2020 Hong Kong national security law

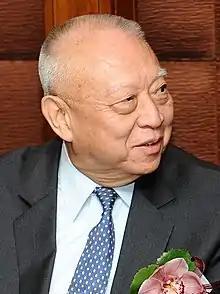
Tung Chee-hwa was responsible for Hong Kong's failed legislation attempt. Protests in June and July 2003 were in part due to the economic downturn after, and mishandling of, the 2002–2004 SARS outbreak.

In September 2002, the Hong Kong government released its "Proposals to Implement Article 23 of the Basic Law" Consultation Document. Consultation lasted until December 2002, being concluded early after protests drew tens of thousands of people against the proposal; concessions were made, but the proposals did not return to public consultation. The National Security (Legislative Provisions) Bill 2003 was introduced in February 2003, aiming to comply with the requirement under Article 23 that the Hong Kong government should enact national security legislation "on its own". However, the bill was abandoned due to overwhelming opposition, noting the unprecedented number of protesters.